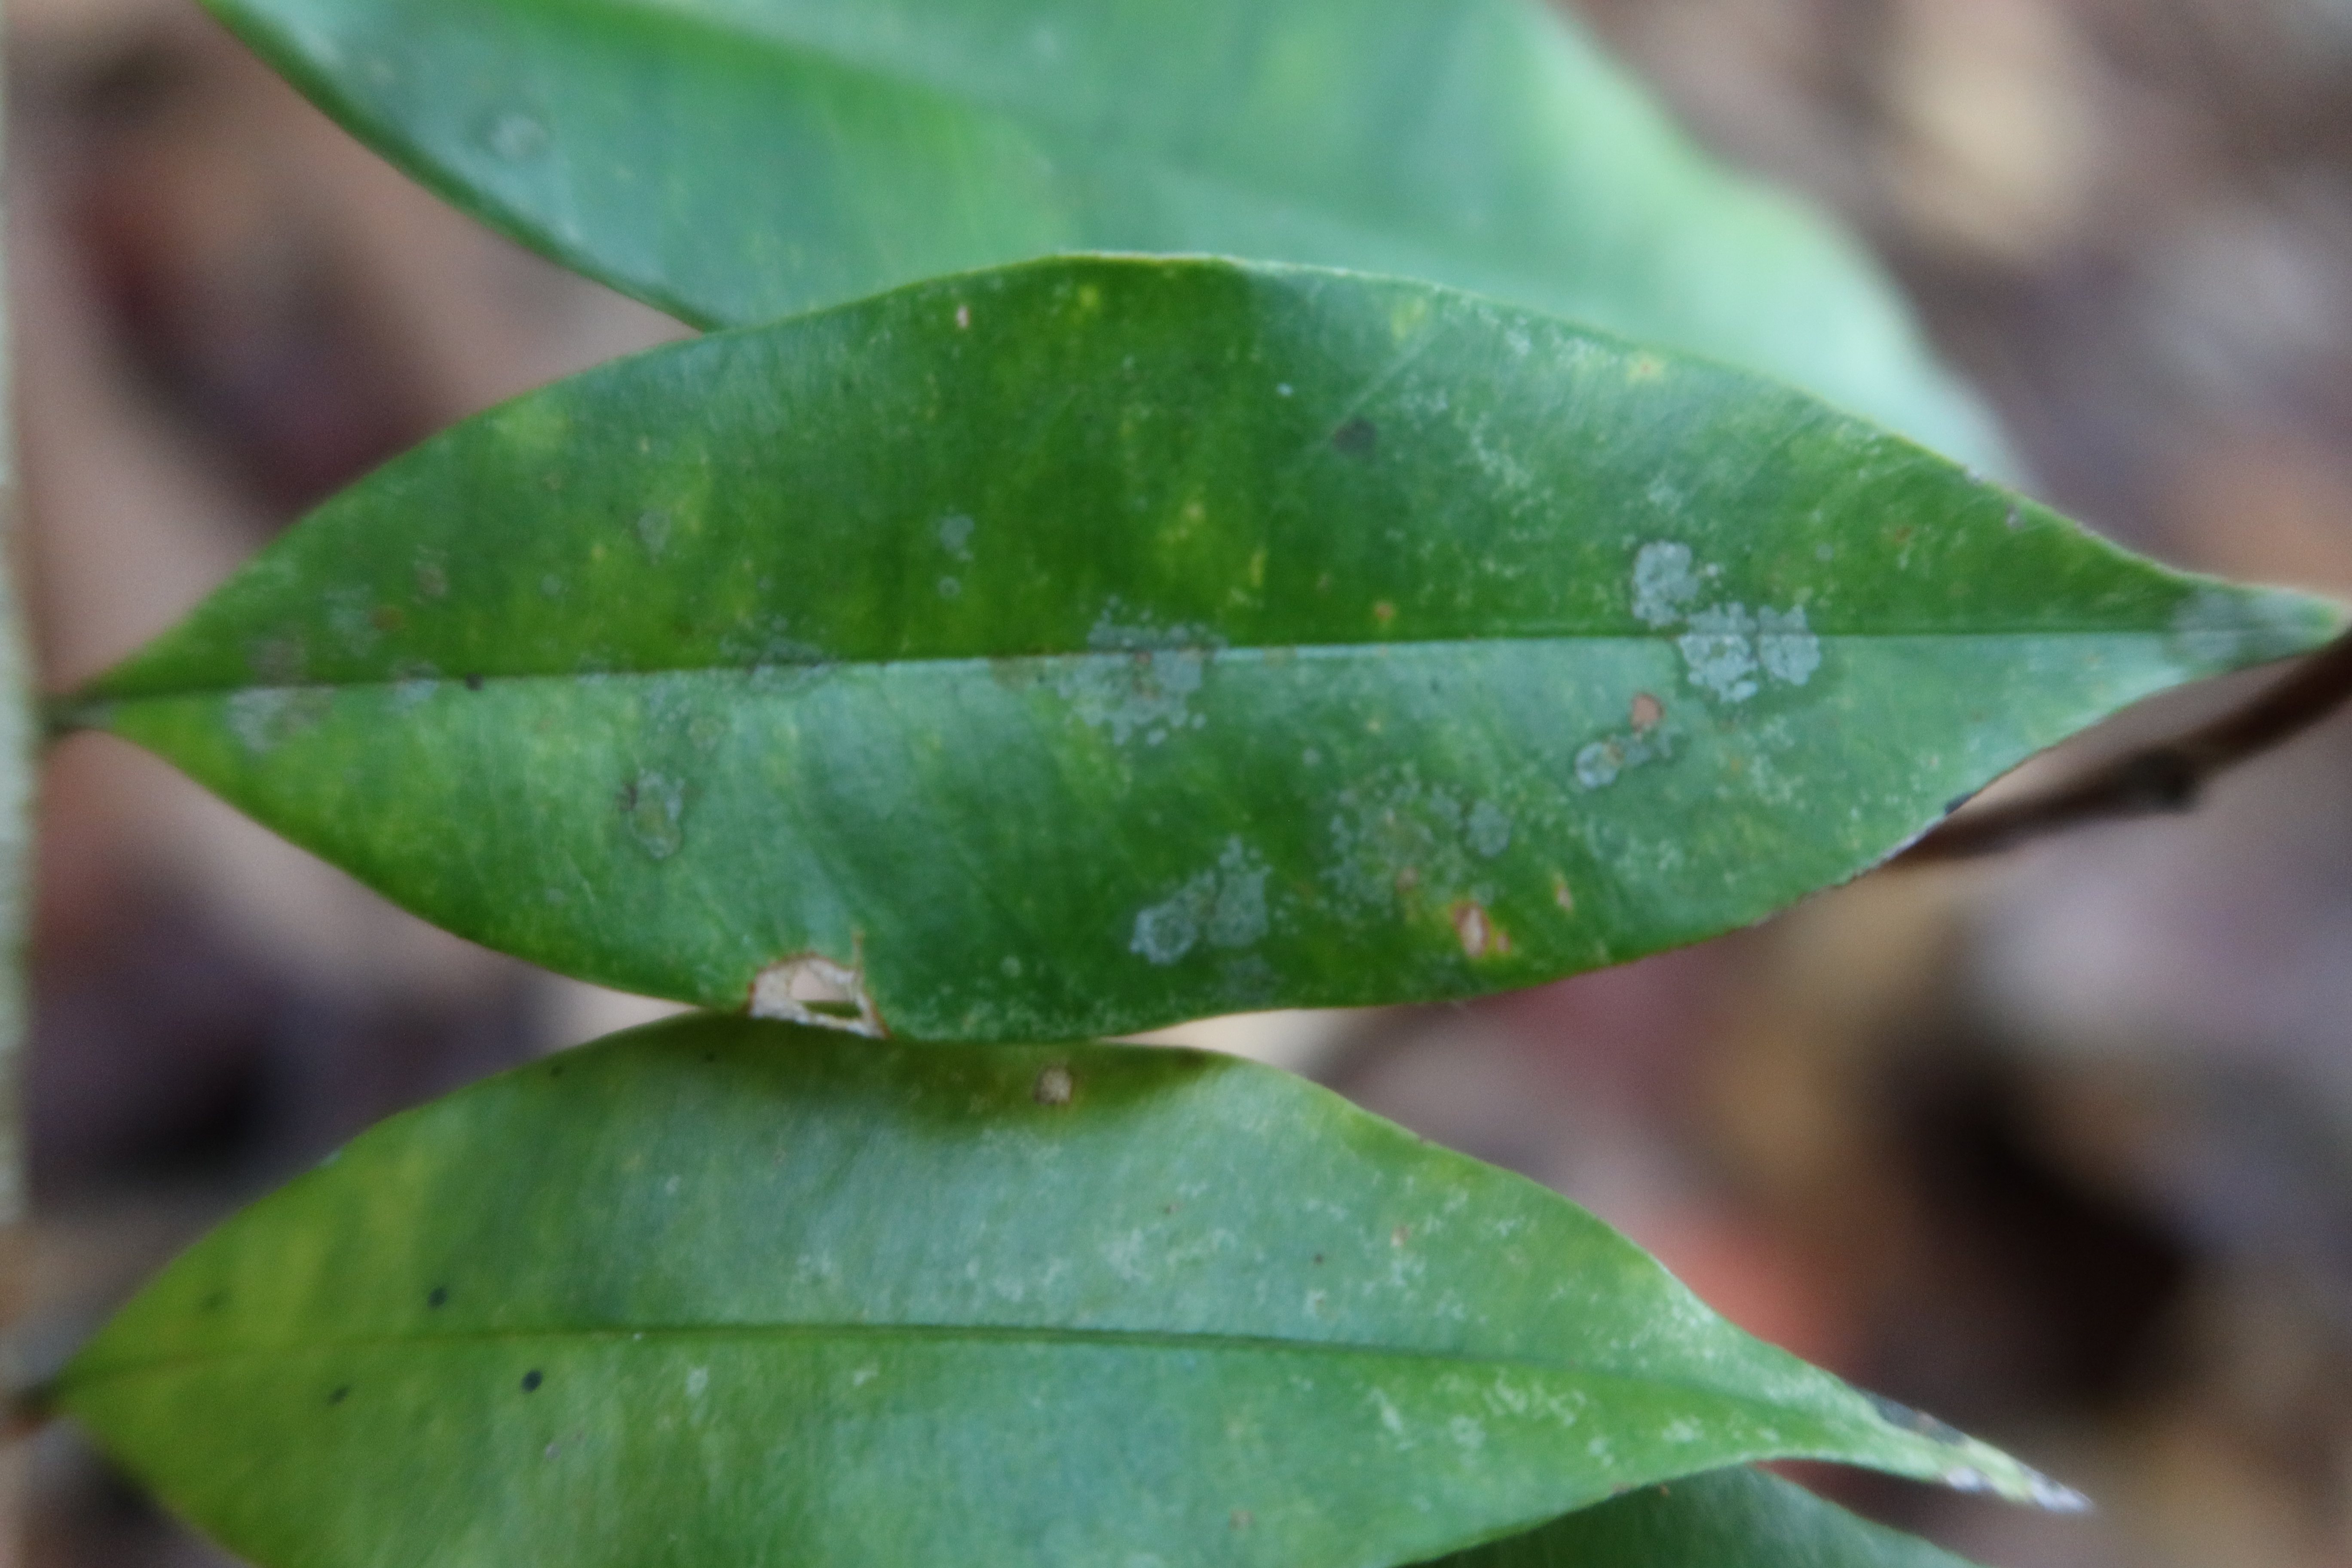
Label: Black spots